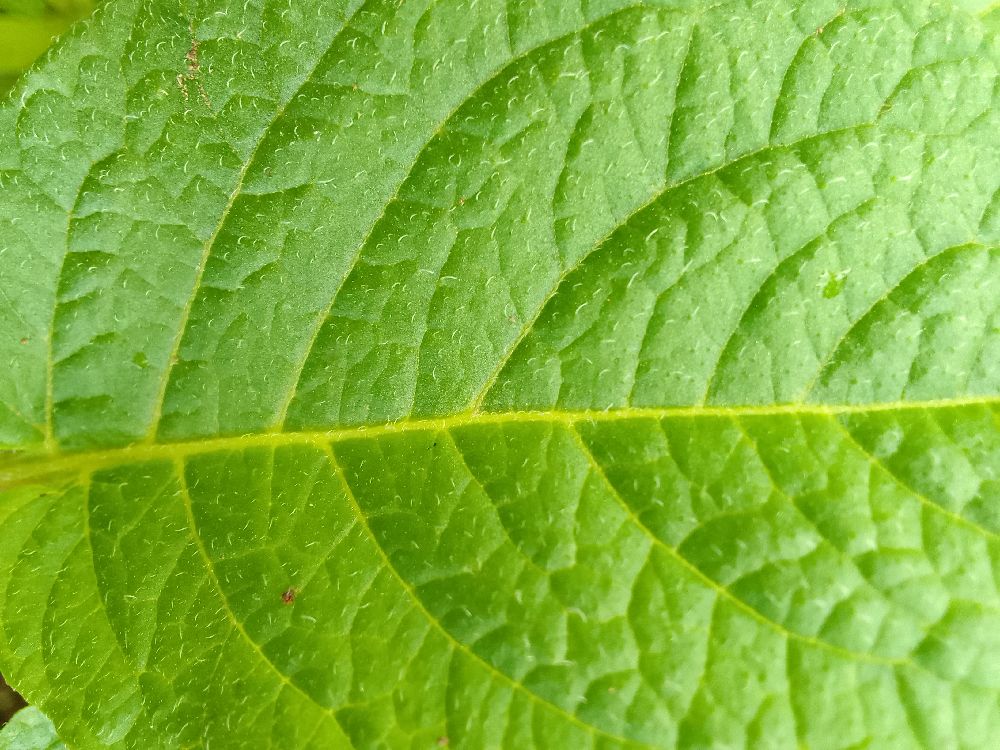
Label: Healthy